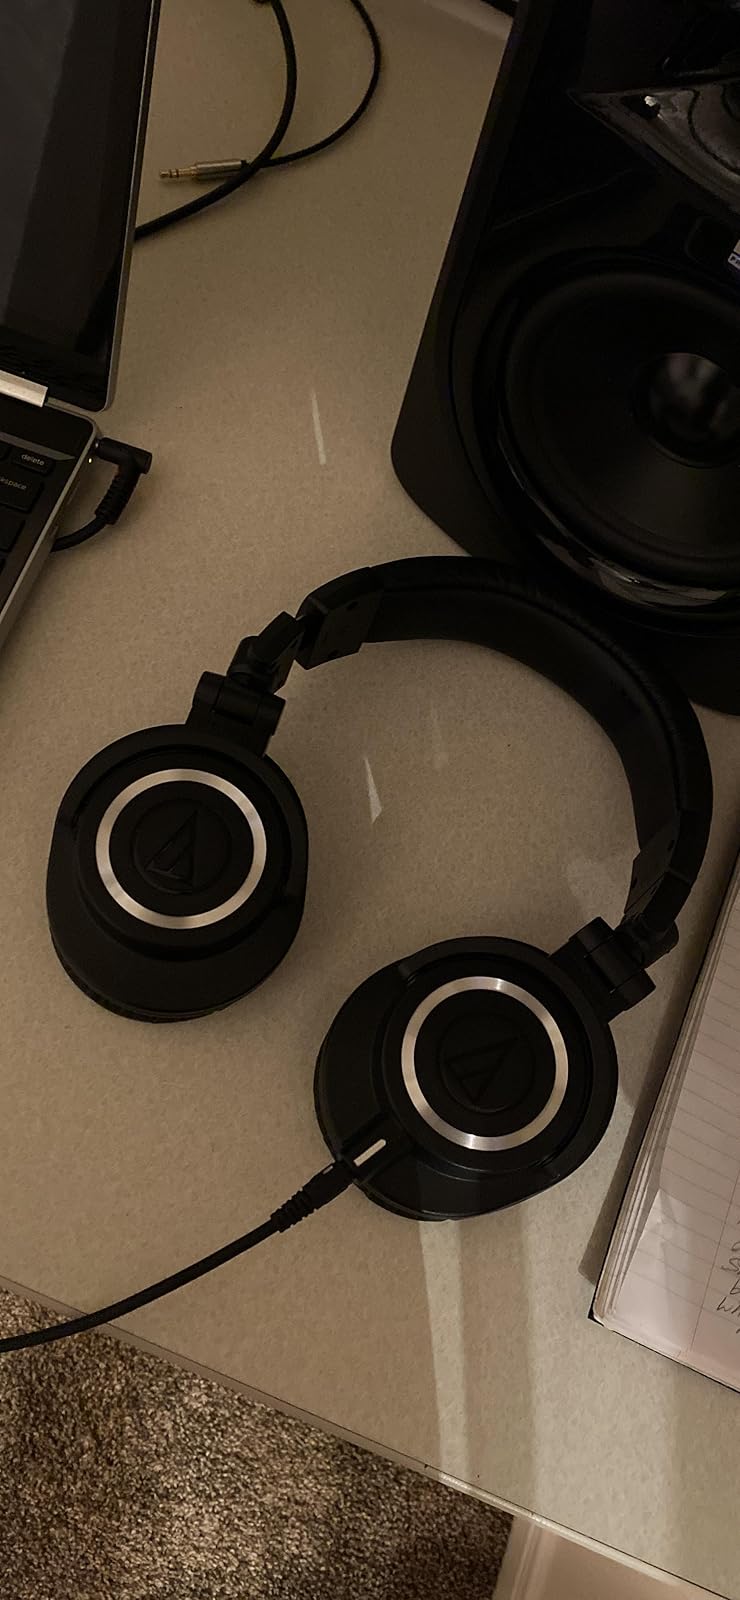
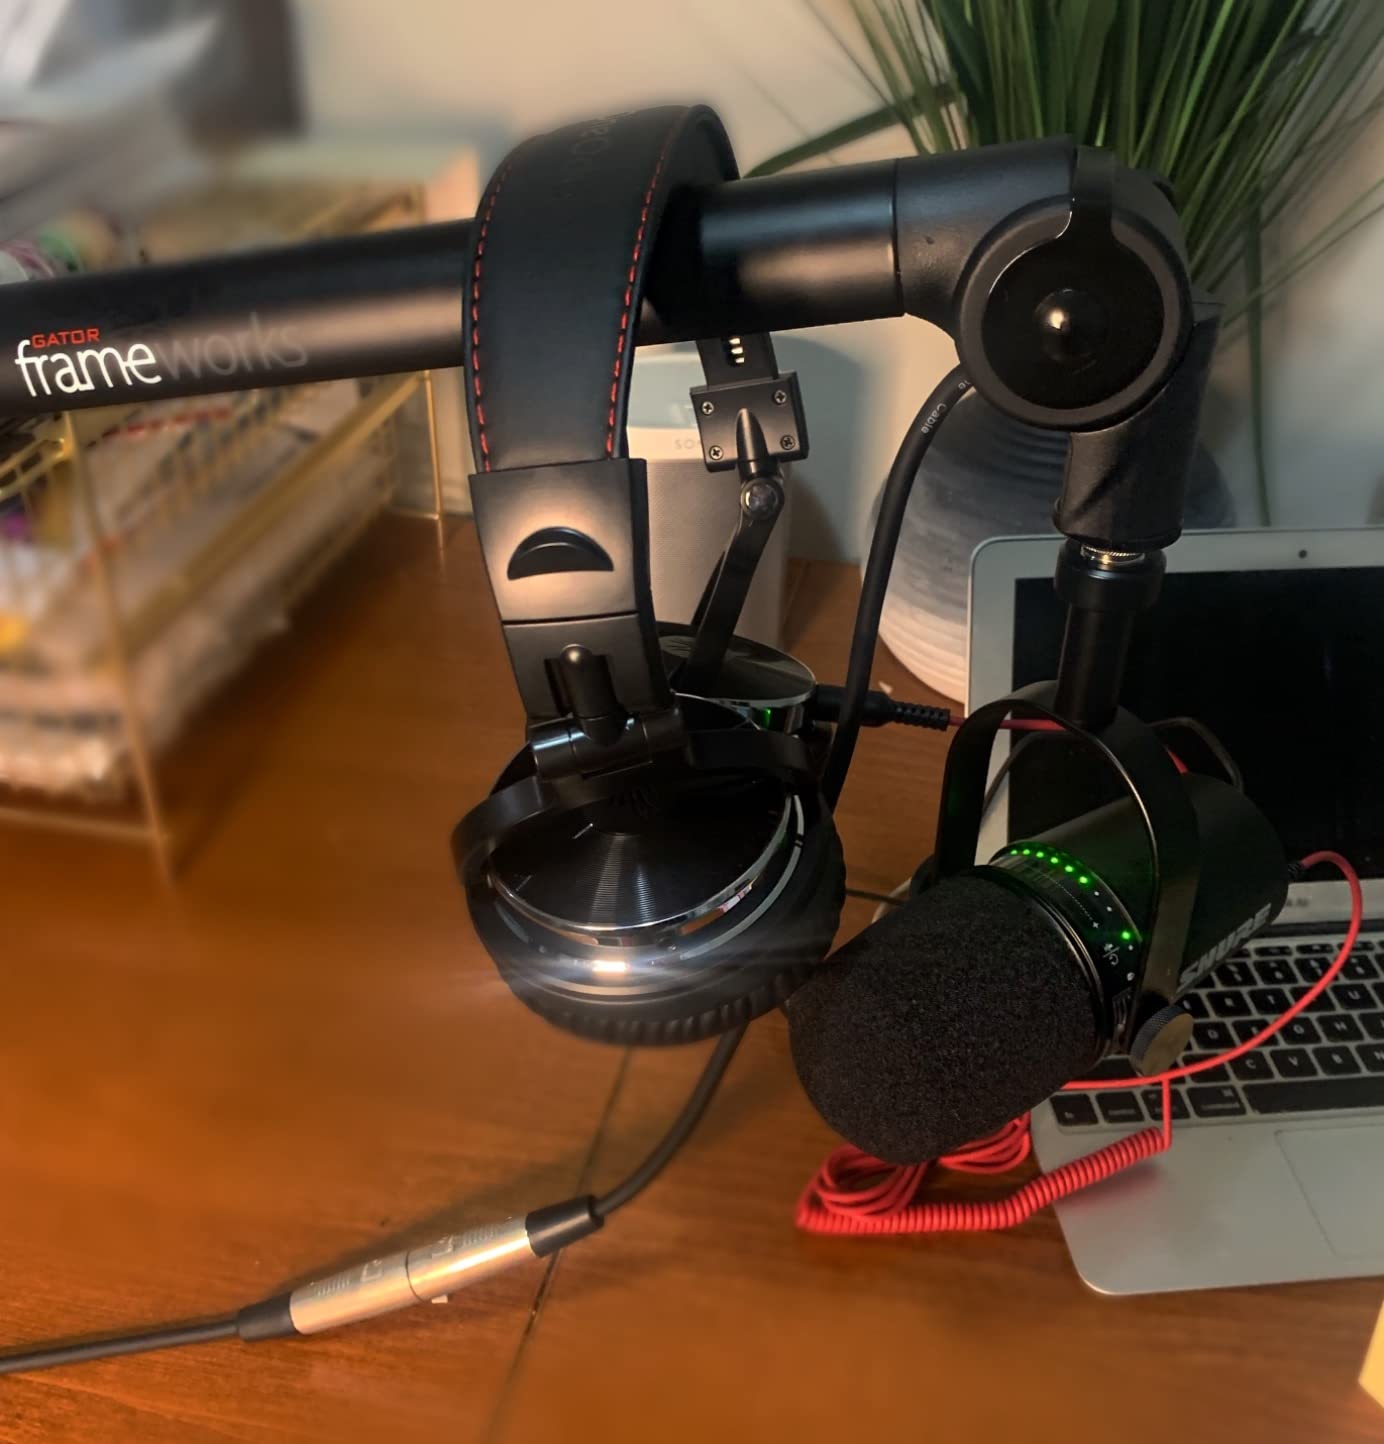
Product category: headphones
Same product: no